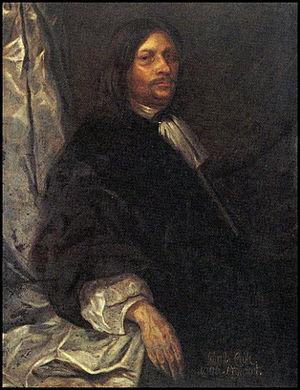
Lorentz Creutz, né en 1615 à Dorpat et mort le 11 juin 1676 à la bataille d'Öland, est un administrateur et amiral suédois.